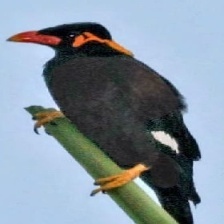
Species: ENGGANO MYNA
Scientific name: GRACULA ENGANENSIS